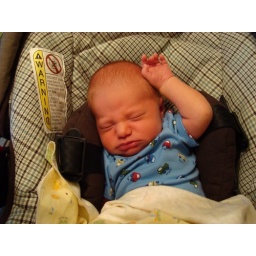
sleeping in car seat